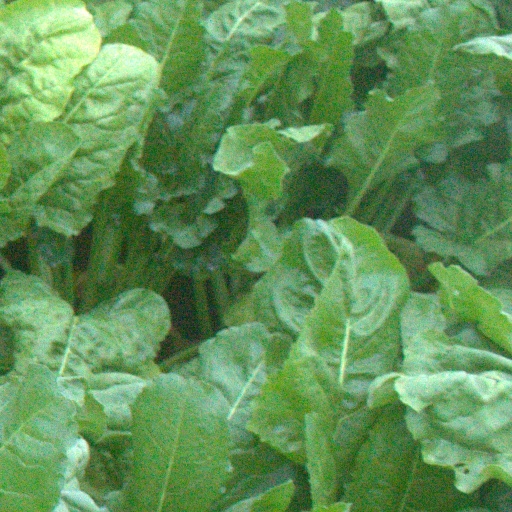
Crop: sugar beet